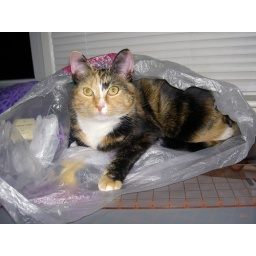
Purrrl in plastic bag